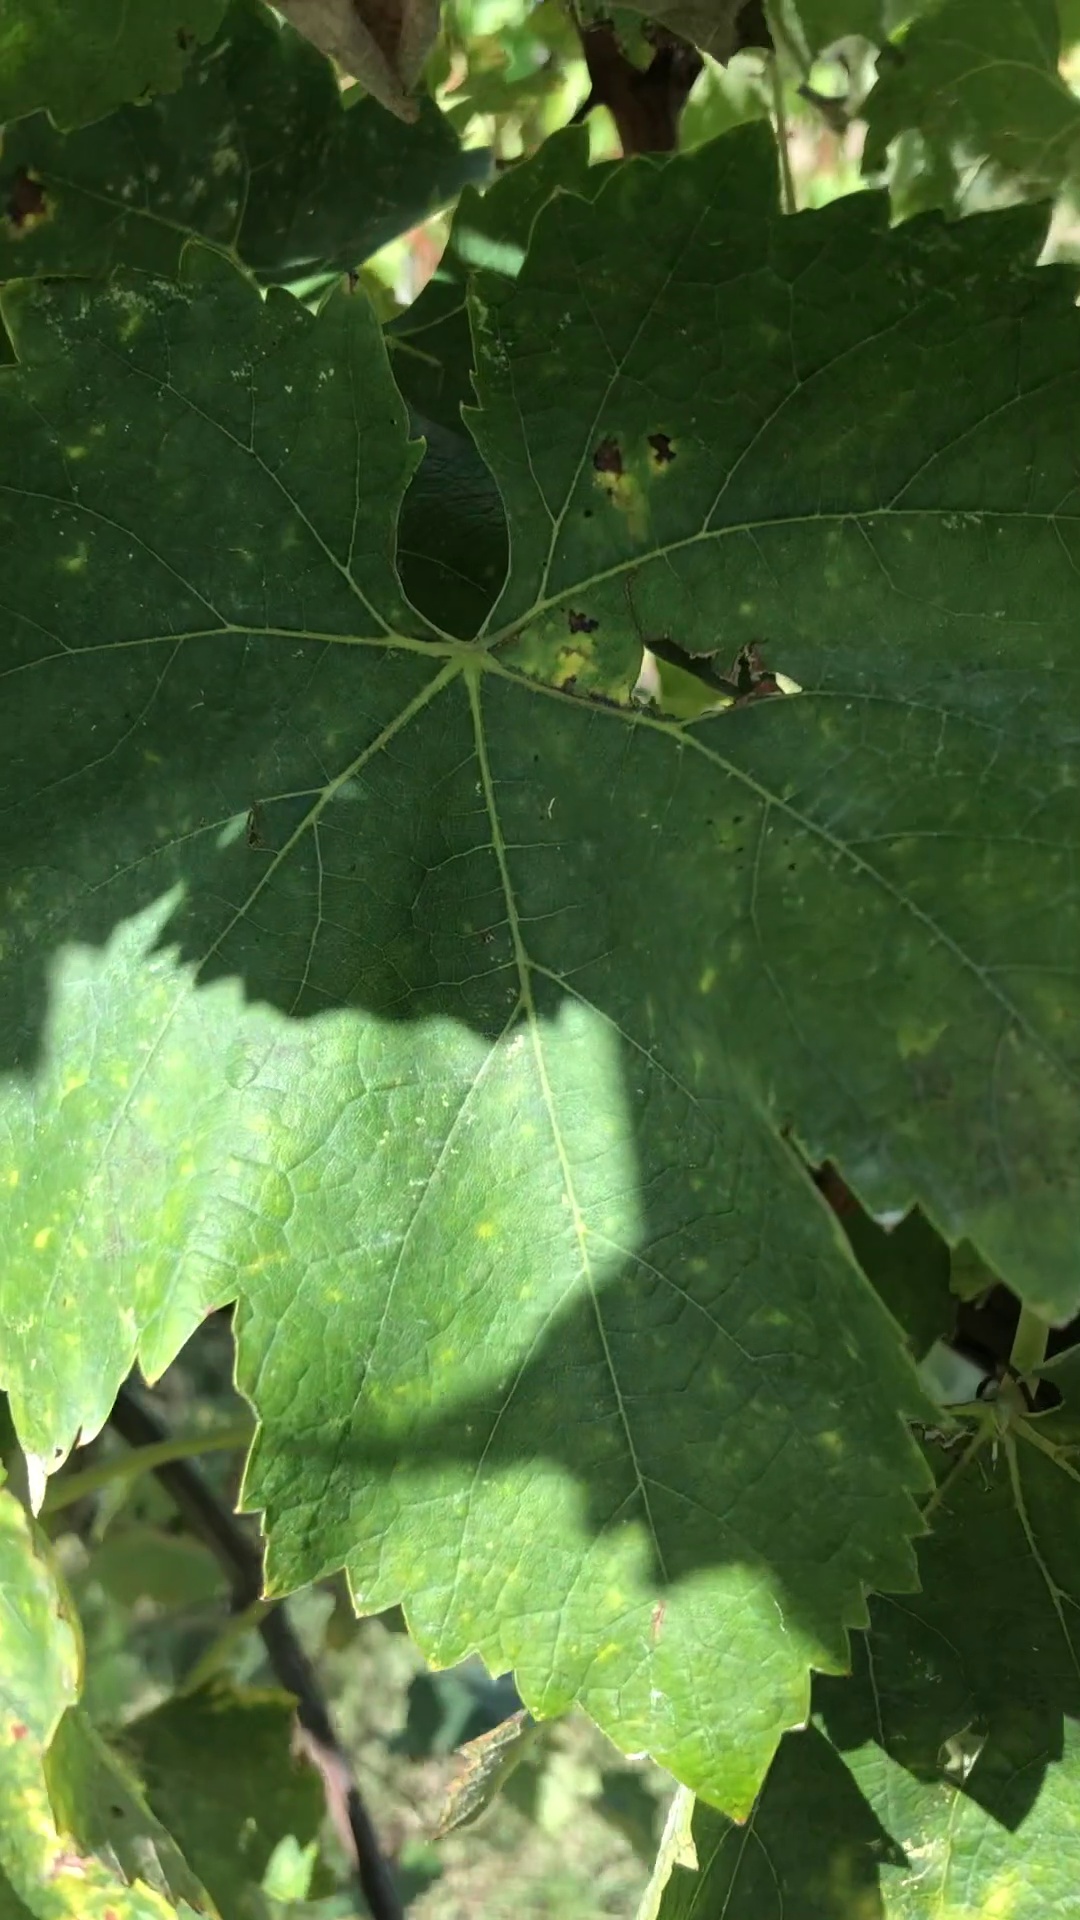
Label: healthy